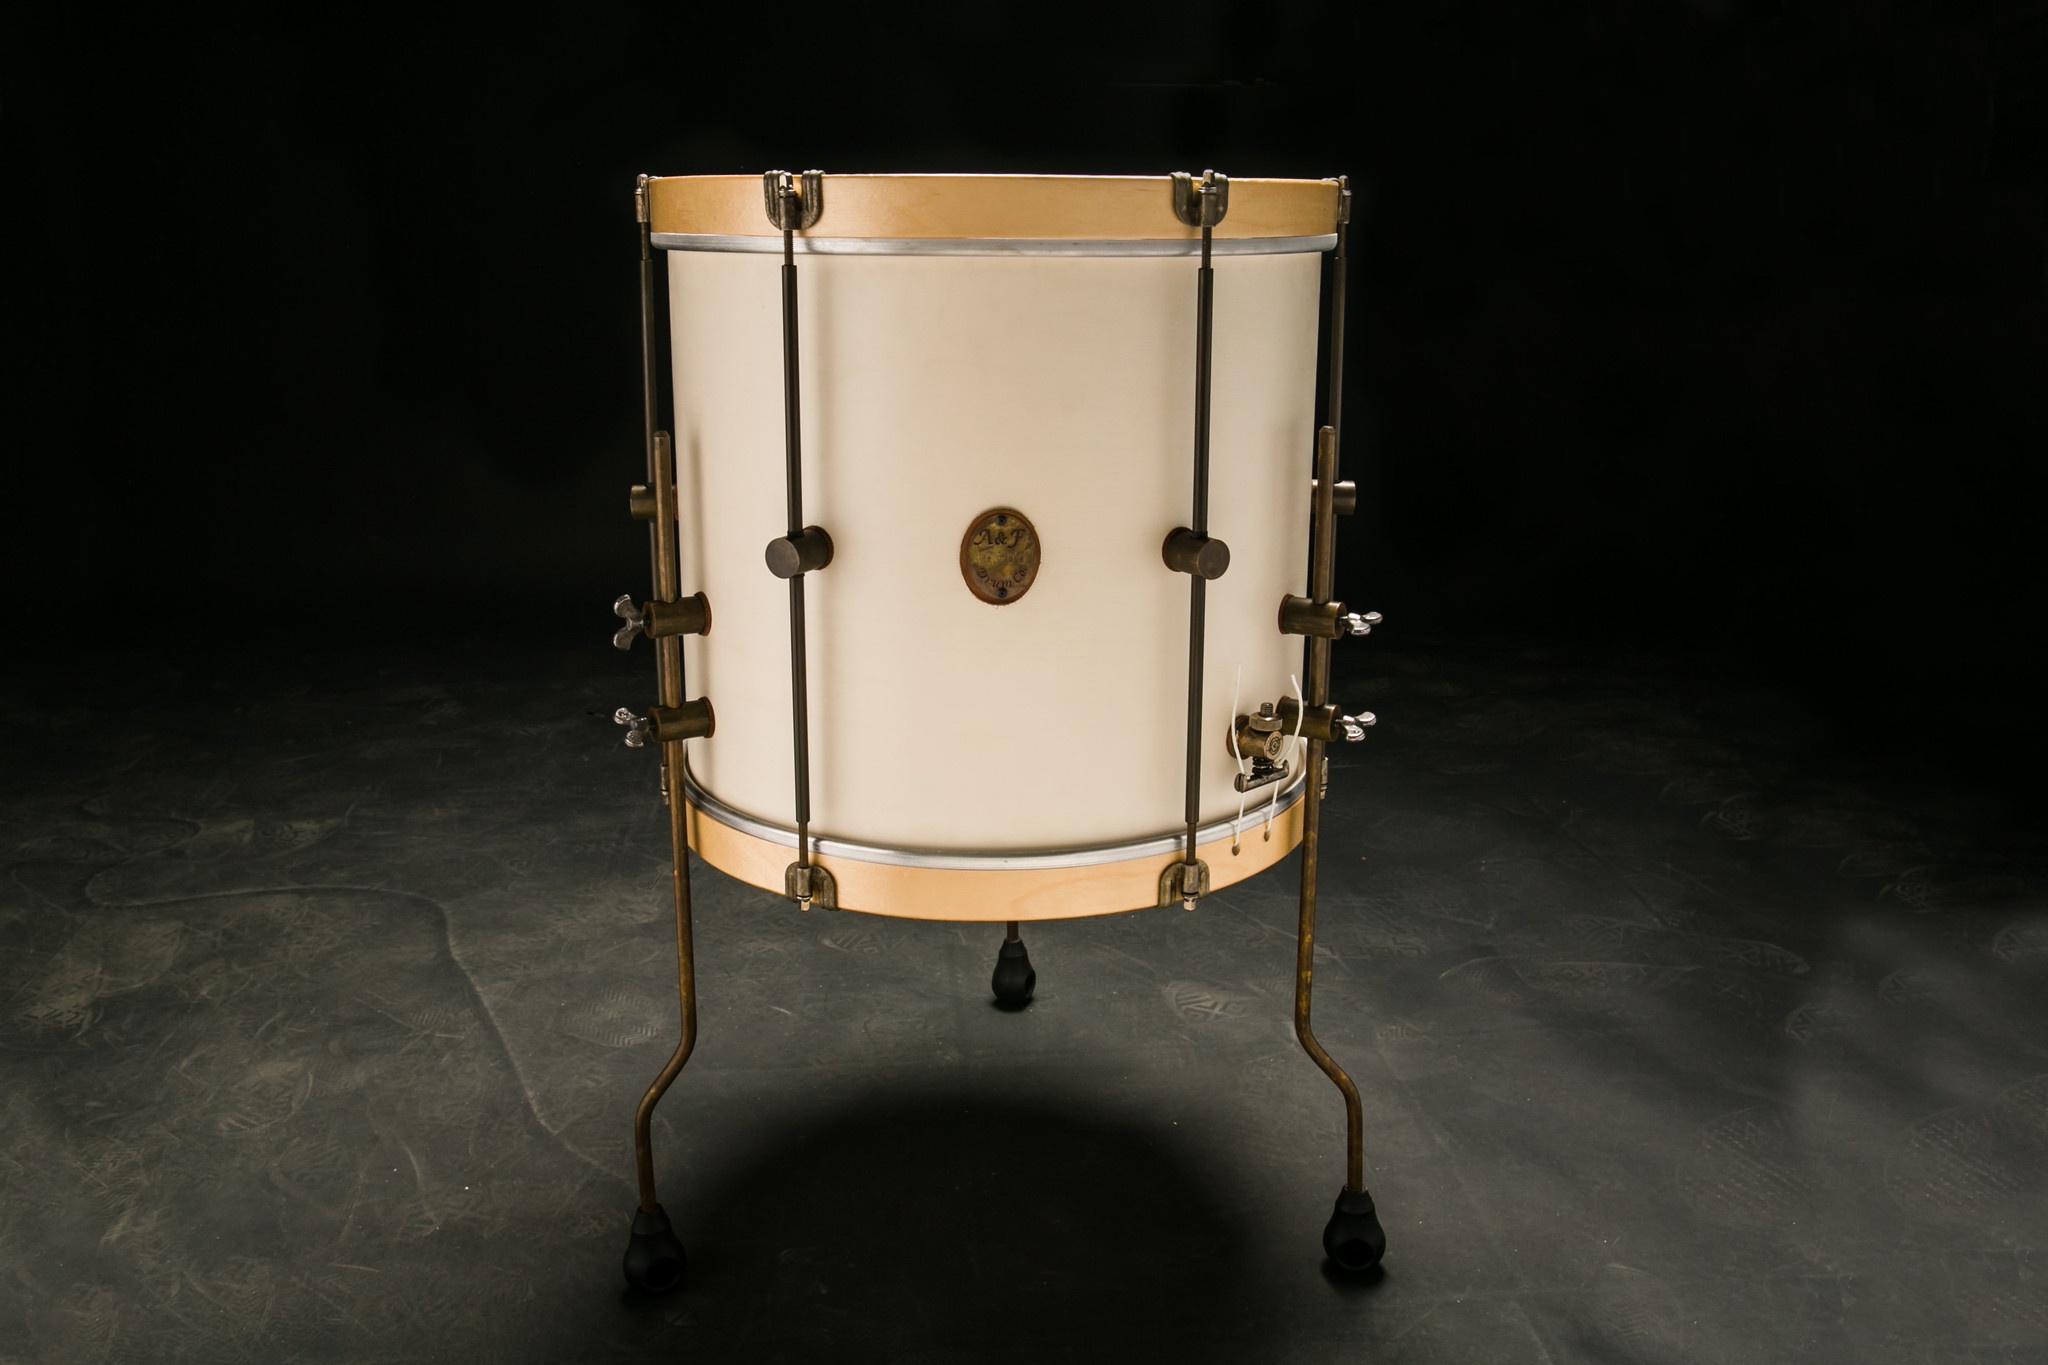
Antique White Field Floor Tom
Brand: A&F Drum Co
All floor toms come with tall wood hoops, and our patented raw brass lugs, hardware, floor tom lugs and brackets. We have chosen sizes that have proven to be tried and true, however, if you don't see a size you want, message us! Each drum is built to order. Lead Time: 20 weeks
Category: Arts & Entertainment > Hobbies & Creative Arts > Musical Instruments > Percussion > Tom-Toms